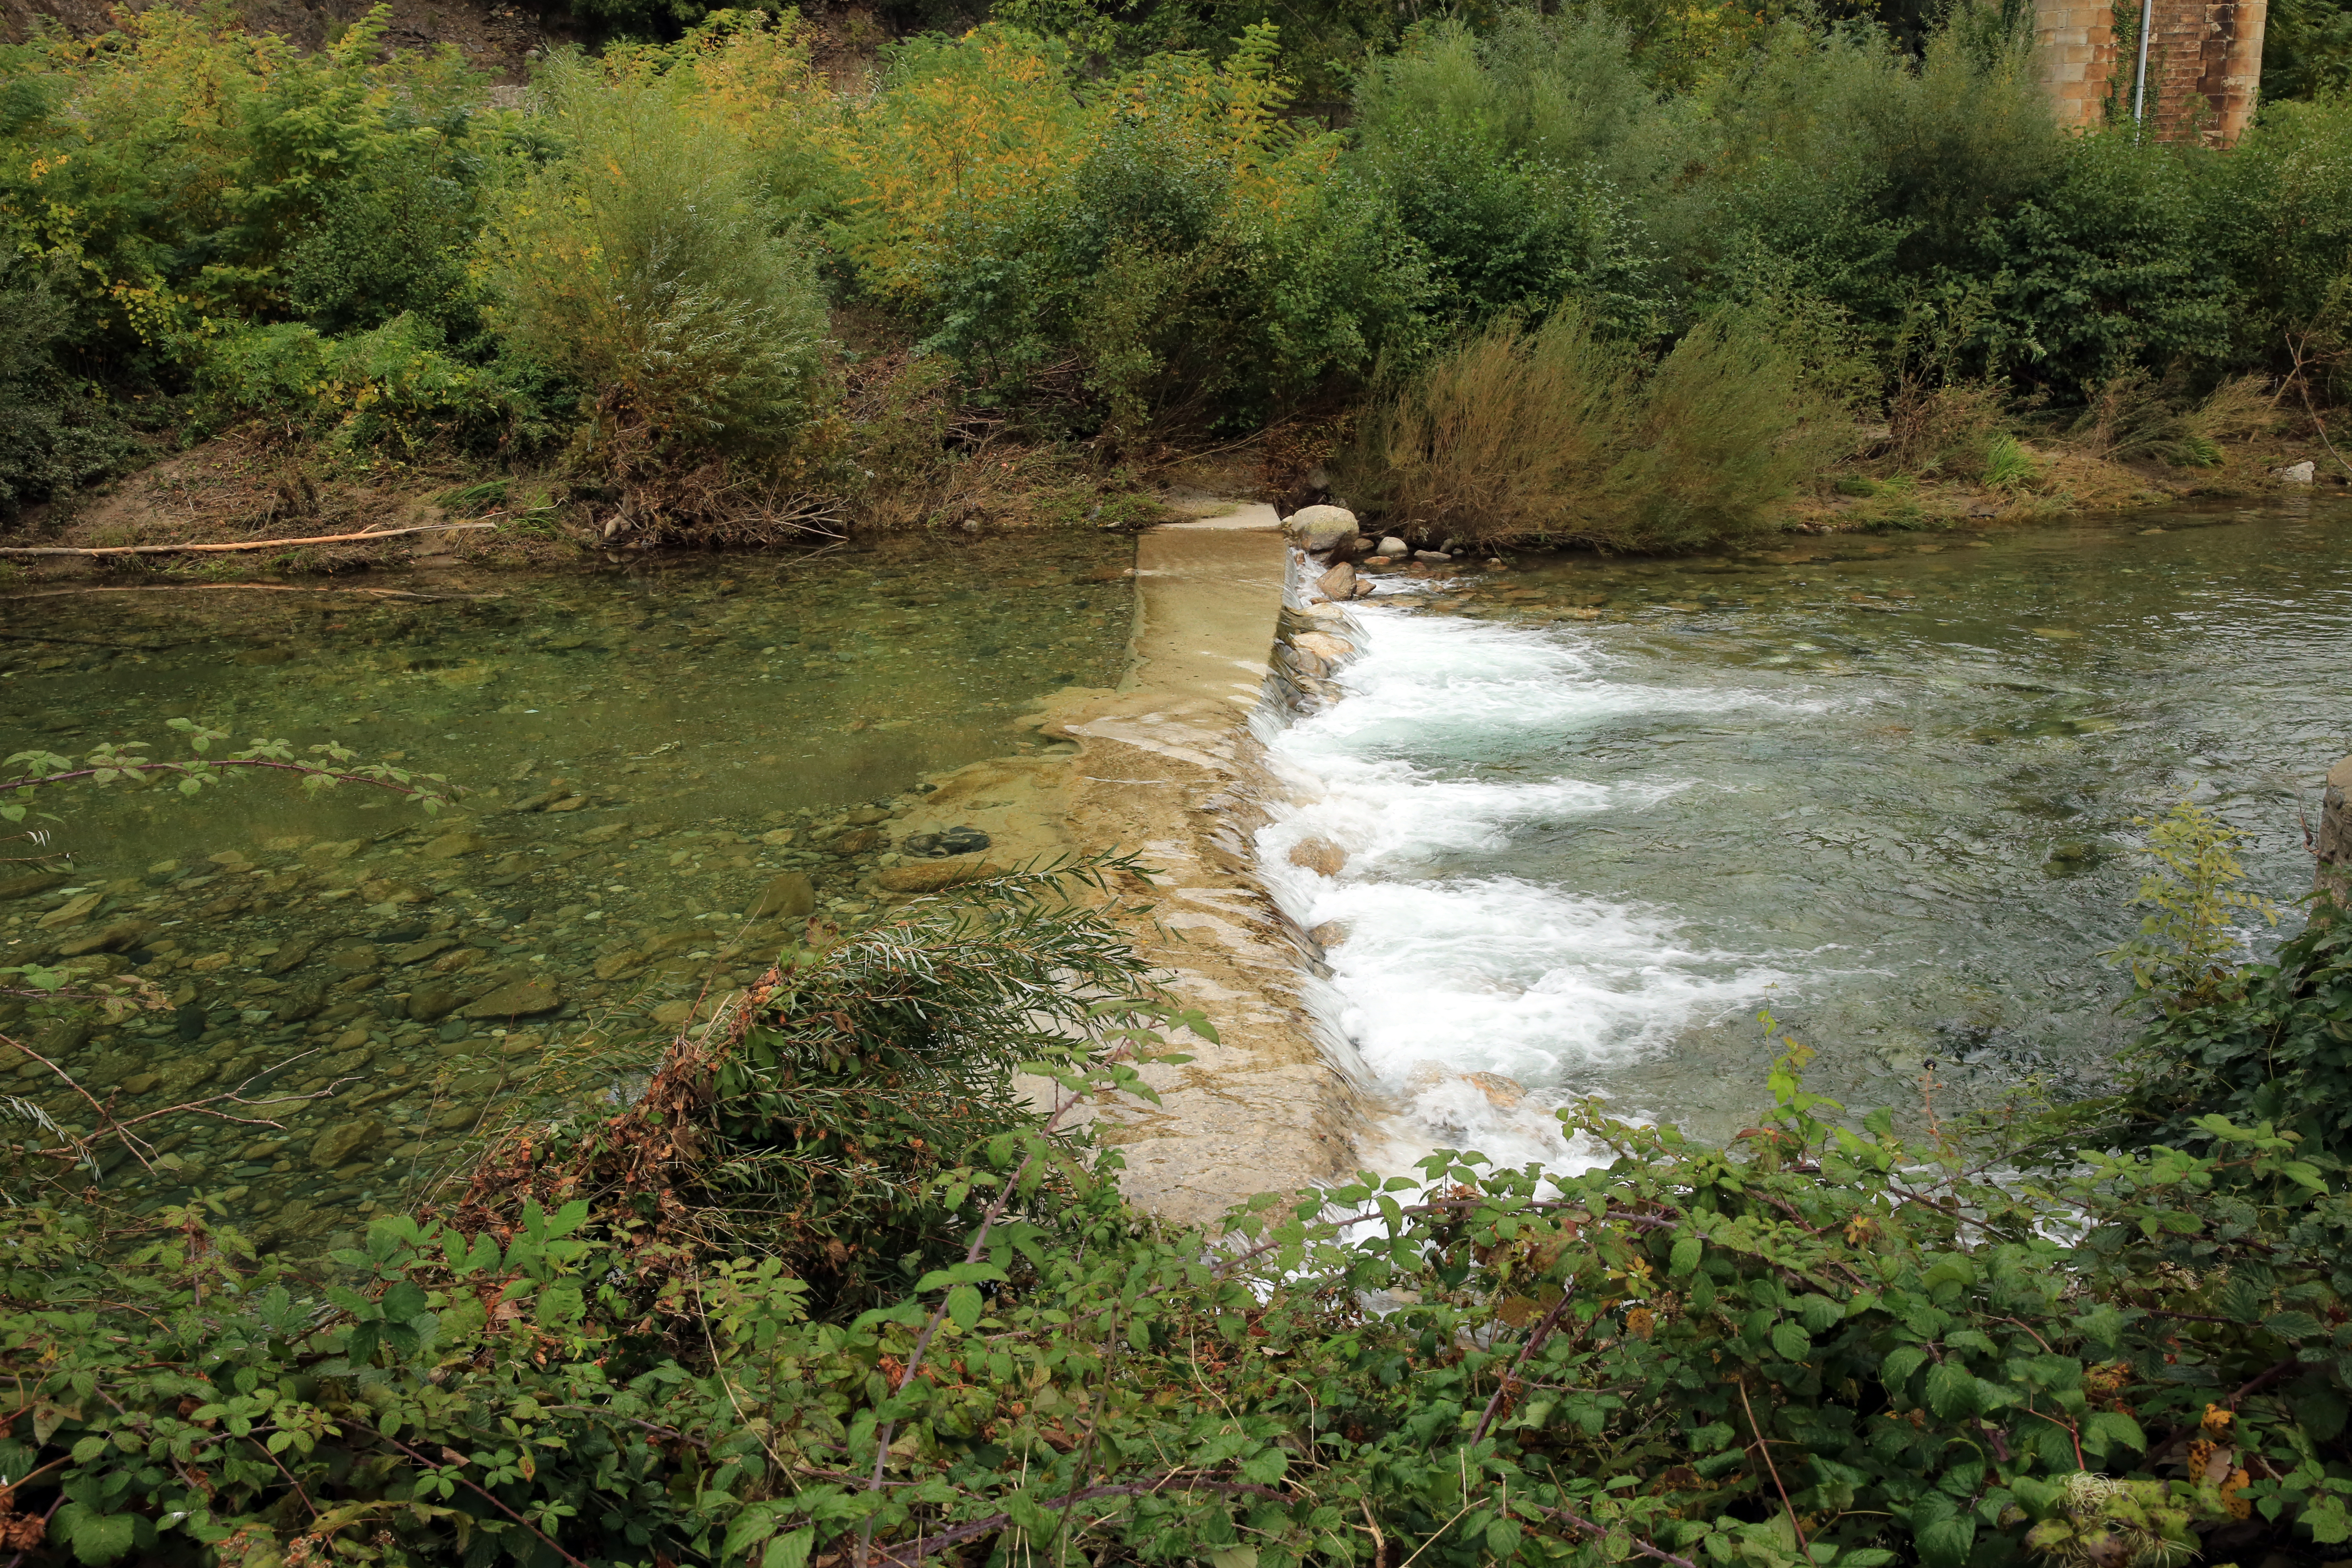
water, nature, forest, outdoor, creek, wilderness, trail, river, pond, europe, stream, jungle, canon, rapid, waterway, body of water, paysage, wasser, automne, occitanie, isasza, southfrance, sdfrankreich, zuidfrankrijk, languedocroussillon, hrault, eos5d, berges, rivire, courant, exterieur, courdeau, hautscantons, eauxclaires, affluent, tributarie, jaur, nebenfluss, strmung, klareswasser, pluies, habitat, water feature, watercourse